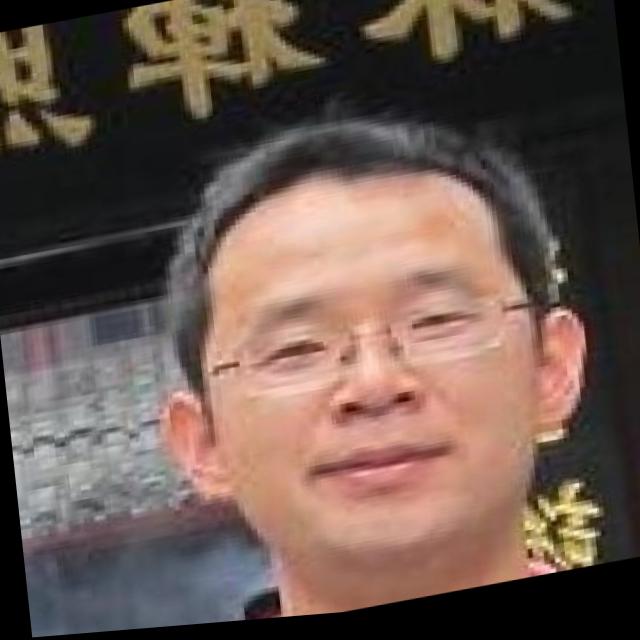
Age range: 21-44